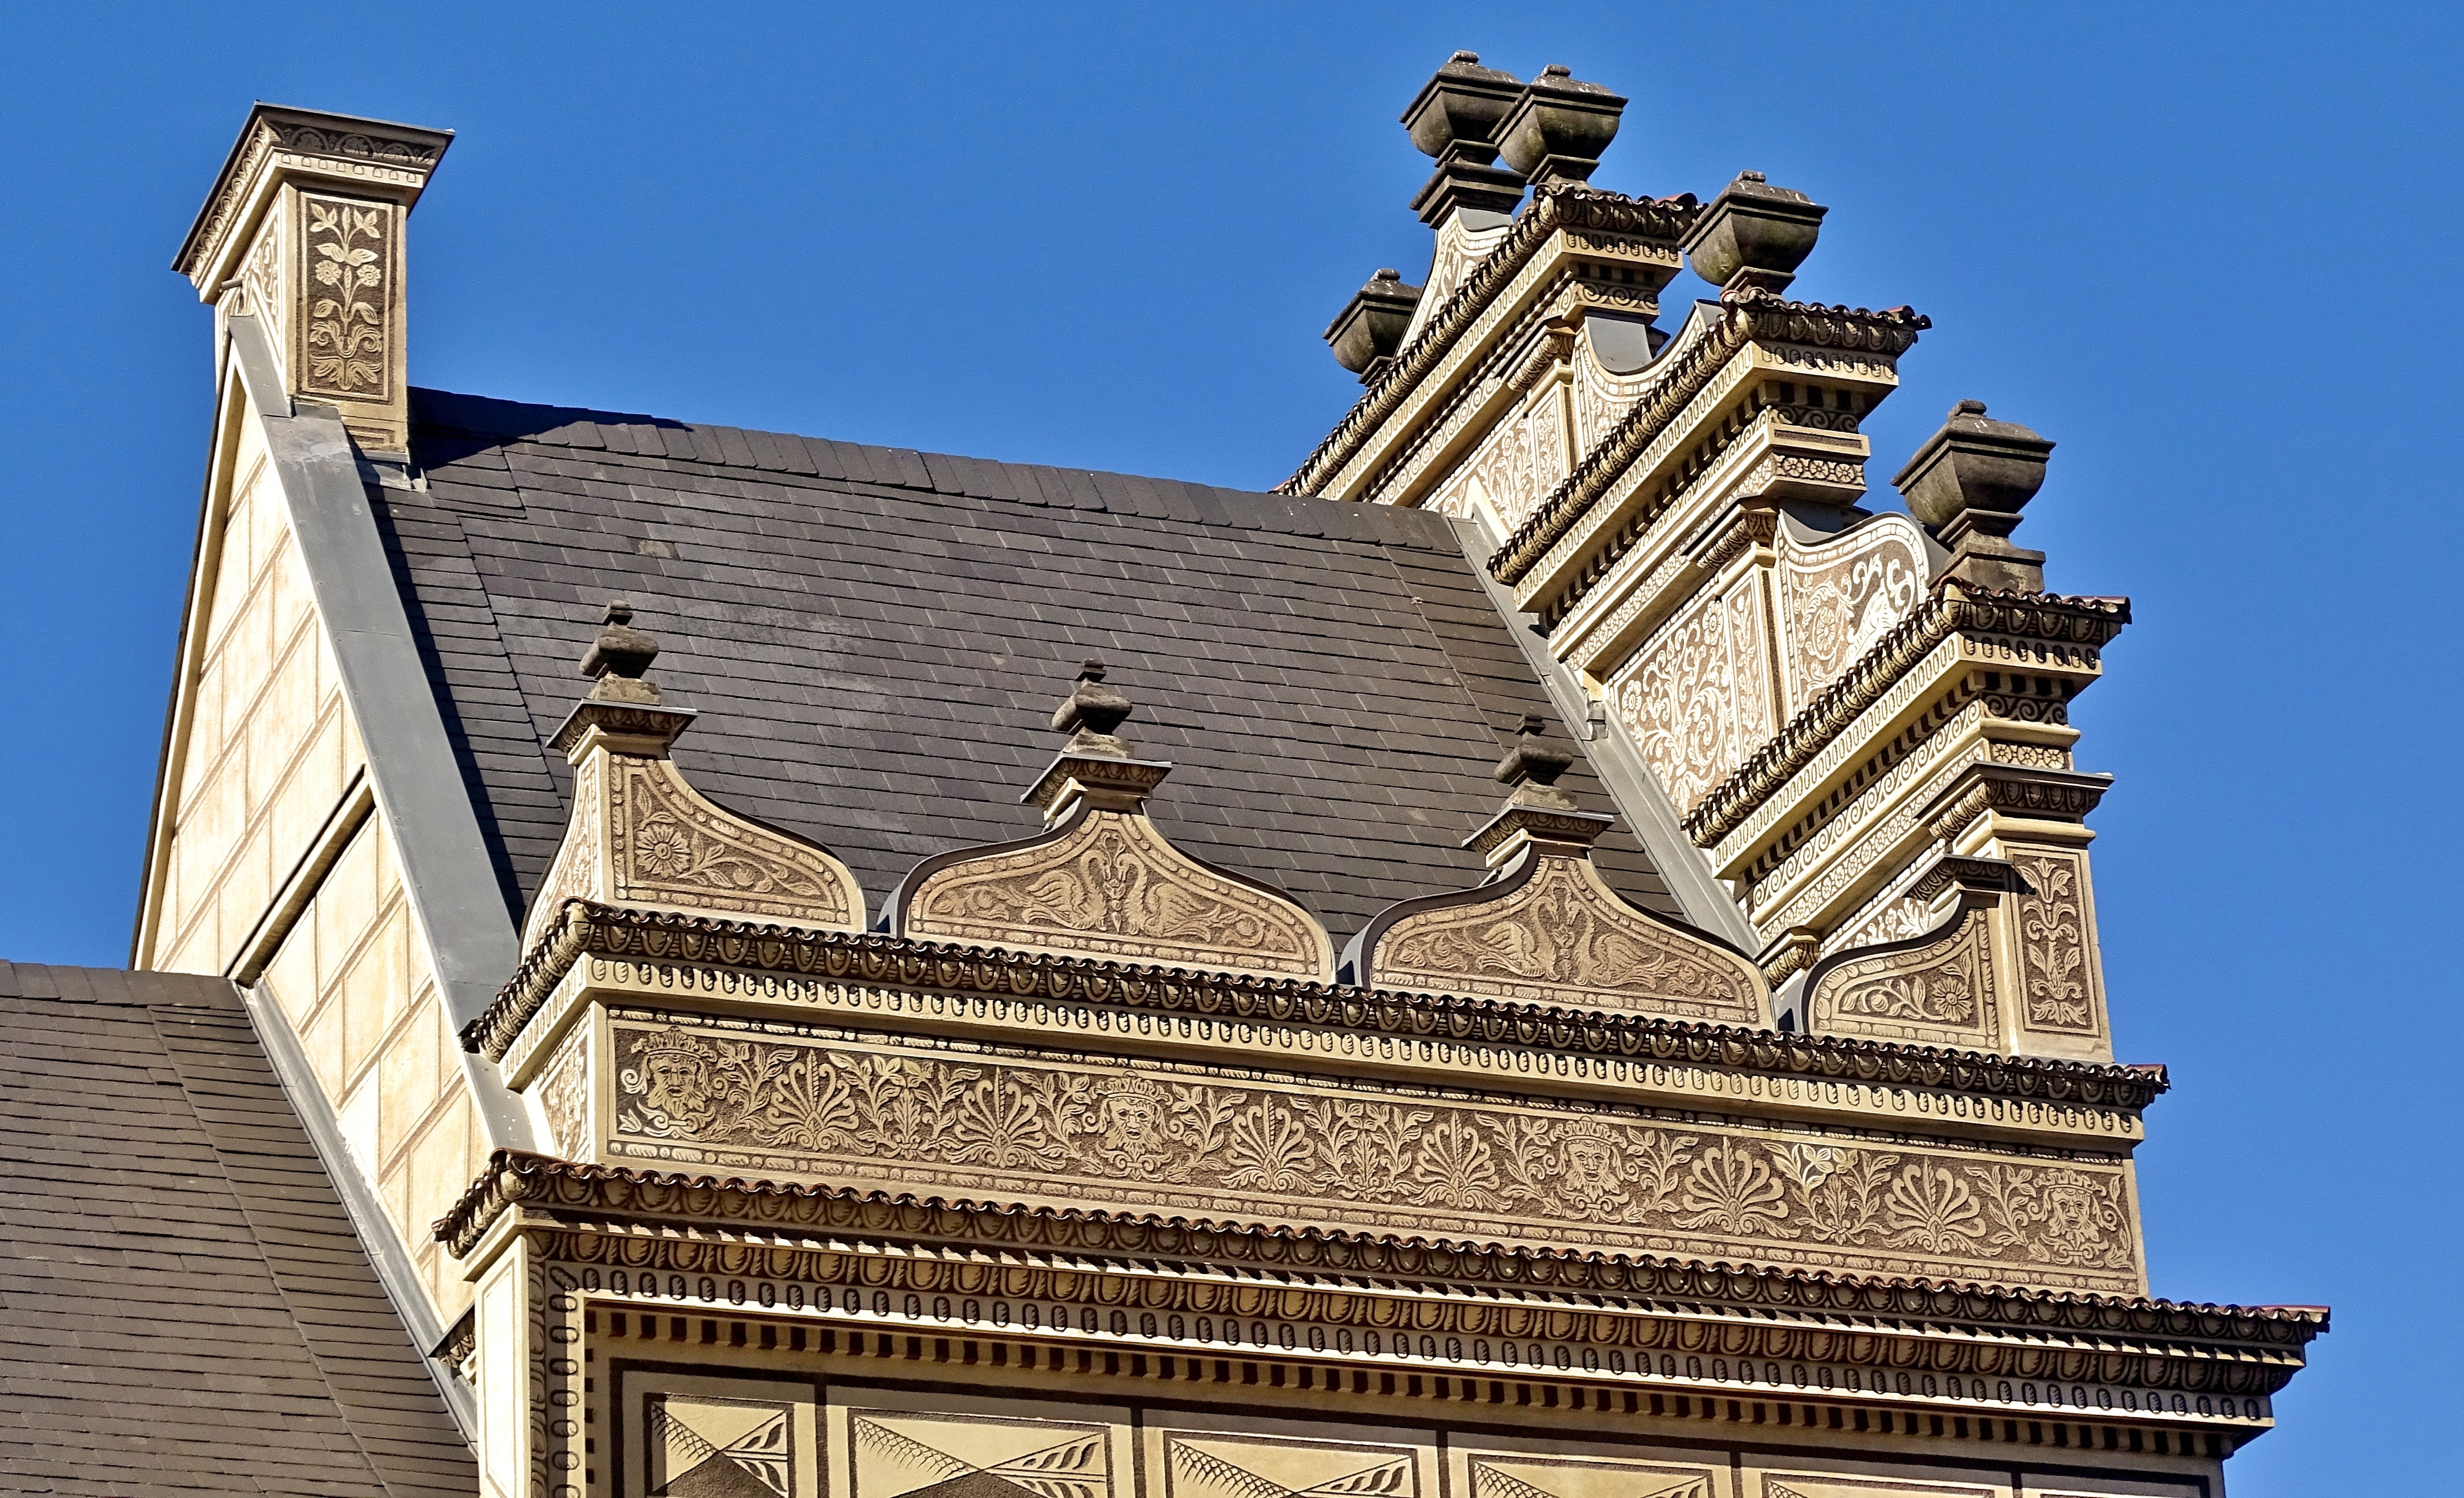
architecture, building, city, tower, landmark, facade, prague, place of worship, temple, historically, praha, czech republic, moldova, historical city, prague castle, ancient history